Tina Knowles

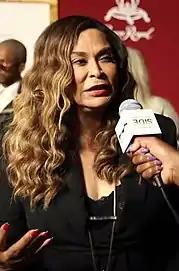

In July 2020, Knowles made a cameo in Beyoncé's Disney+ film "Black Is King", which incorporates music from soundtrack album "". Knowles makes appearances in the visuals for the songs "Mood 4 Eva" and "Brown Skin Girl." Before the film's release, she revealed she had let her daughter borrow art pieces for the project. Thus, she is credited as an art curator on the film. That same month, Knowles appeared on "The TODAY Show" to promote her Instagram show "Talks with Mama Tina", which addresses voter suppression, race relations and other social issues.